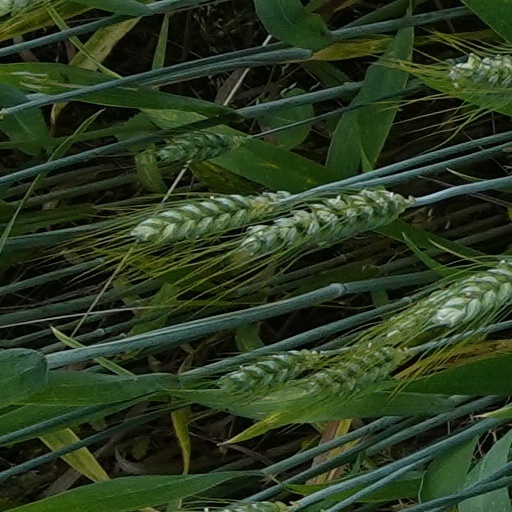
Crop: wheat